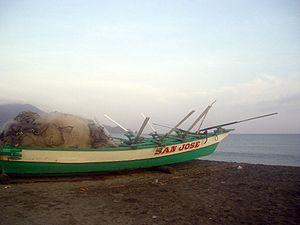
Claveria est une municipalité de la province de Cagayan, aux Philippines.